St. Catherine's Old Church, Żejtun

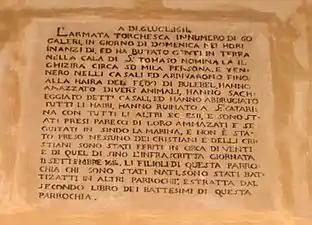
Commemorative plaque of the raid on St. Catherine's Old Church.

The original chapel remained in use until 1492, when it was rebuilt and enlarged. This was commemorated by an inscription, which has since been lost. The Maltese historian Gian Francesco Abela noted how the church was rebuilt, quoting this inscription in his writings. The same inscription was repeated by A. Ferris in 1866 and E.B. Vella in 1927. While there is a faded and partial Latin inscription in the dome, this reads differently from the one reported in other sources. According to this later inscription, the church was enlarged in 1606 during the episcopate of Bishop Gargallo, and the office of archpriest M. Burlo. This further enlargement must have consisted in the addition of a transept vaulted with a true Gothic quadripartite vault, which is an unusual feature in Maltese churches. The church also has a sizable parvis.